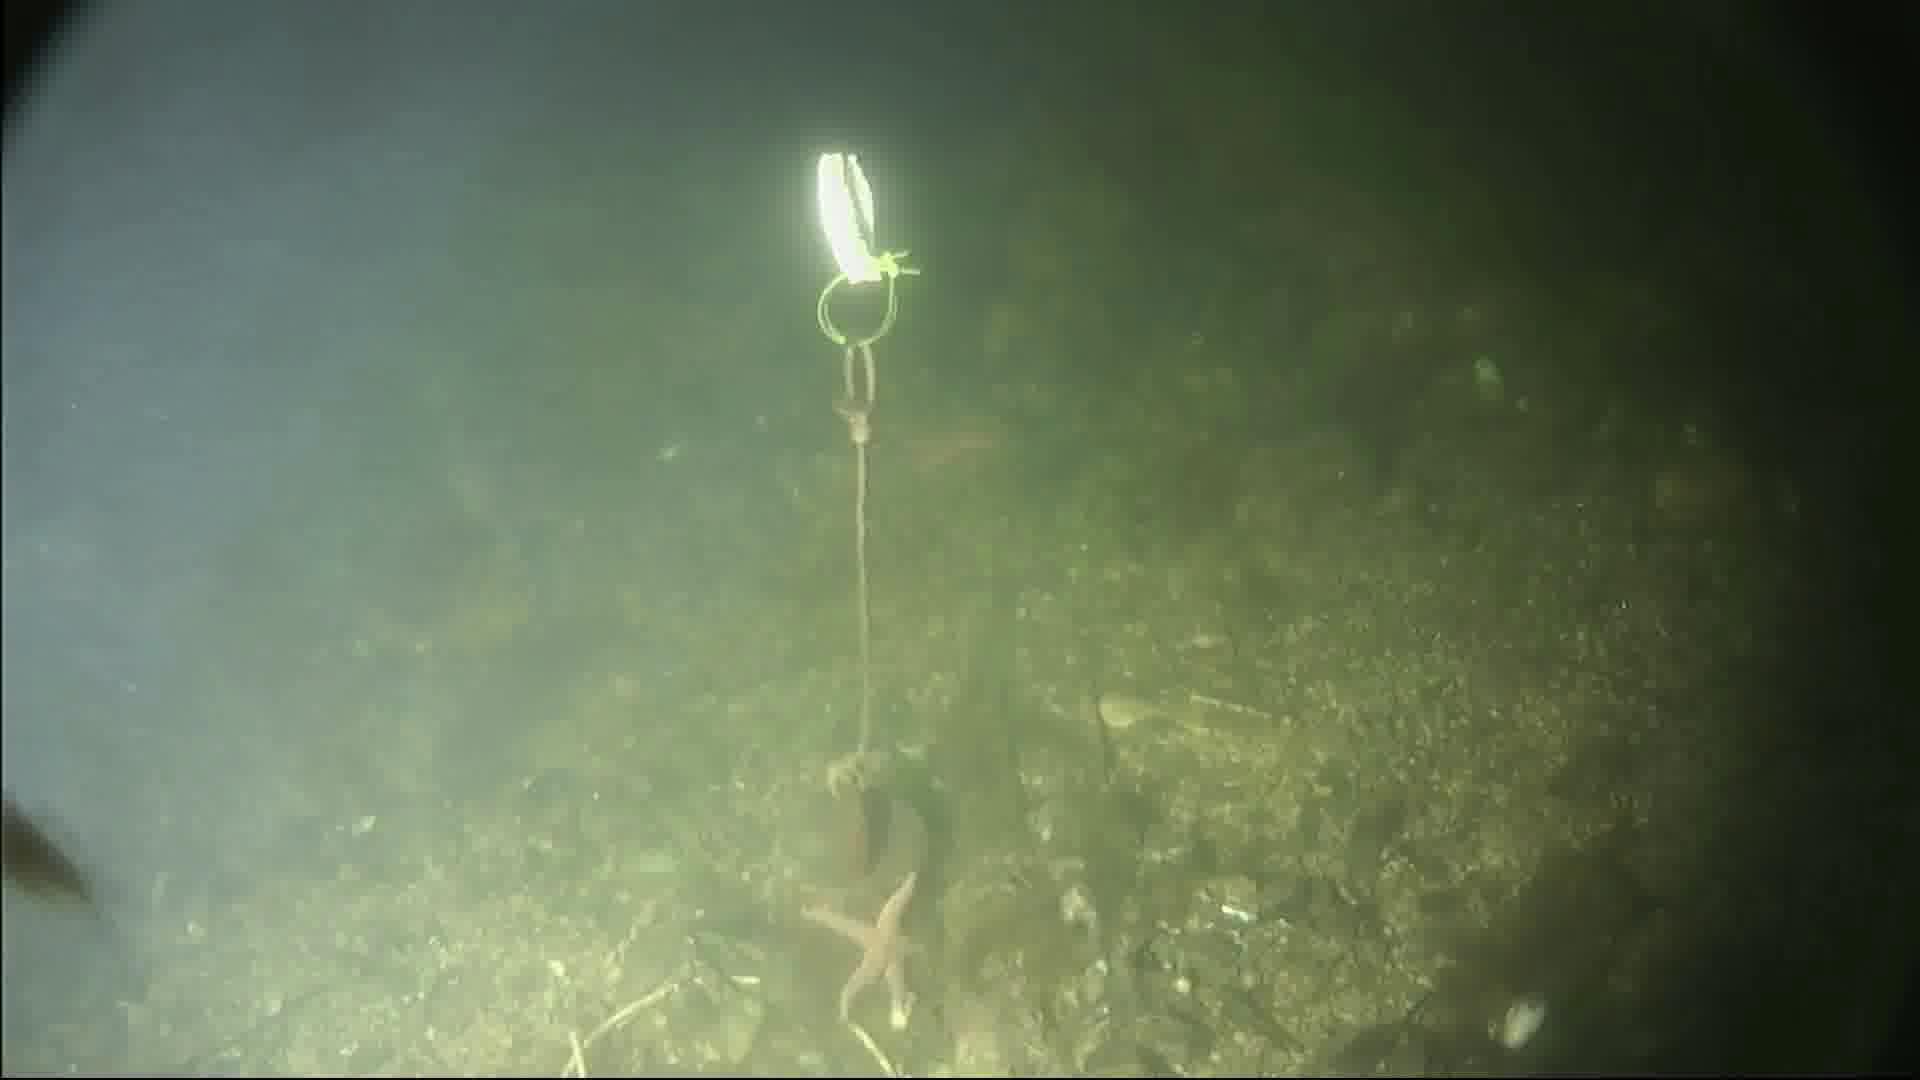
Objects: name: starfish
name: crab
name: shrimp